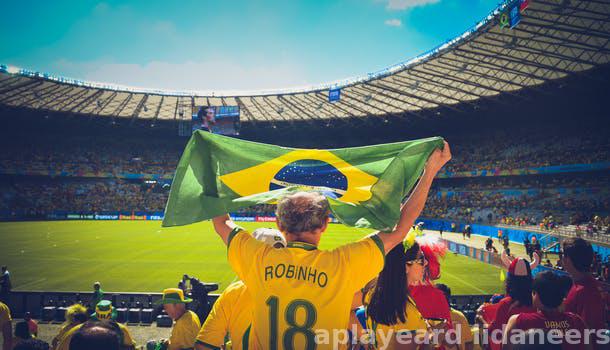
Label: Watermark